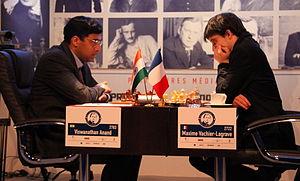
Partie opposant maxime Vachier Lagrave à Vishwanathan Anad au Mémorial Alakhine en Avril 2013 à Paris
Maxime Vachier-Lagrave, souvent abrégé en MVL, est un joueur d'échecs français né le 21 octobre 1990 à Nogent-sur-Marne.